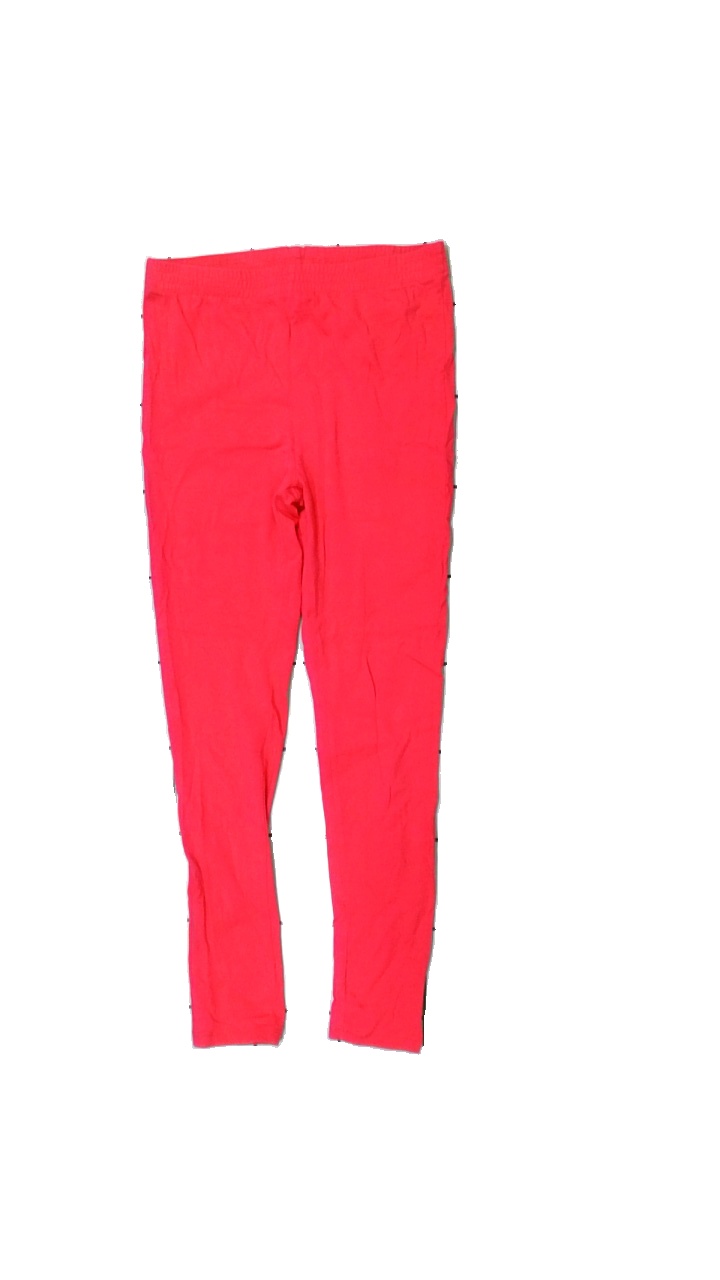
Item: Tights (Ladies)
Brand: Eights Sthlm
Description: rosa tights
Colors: Pink
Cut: Regular
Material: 100% cotton
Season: All
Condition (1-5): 5
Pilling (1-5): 5
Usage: Reuse
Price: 50-100